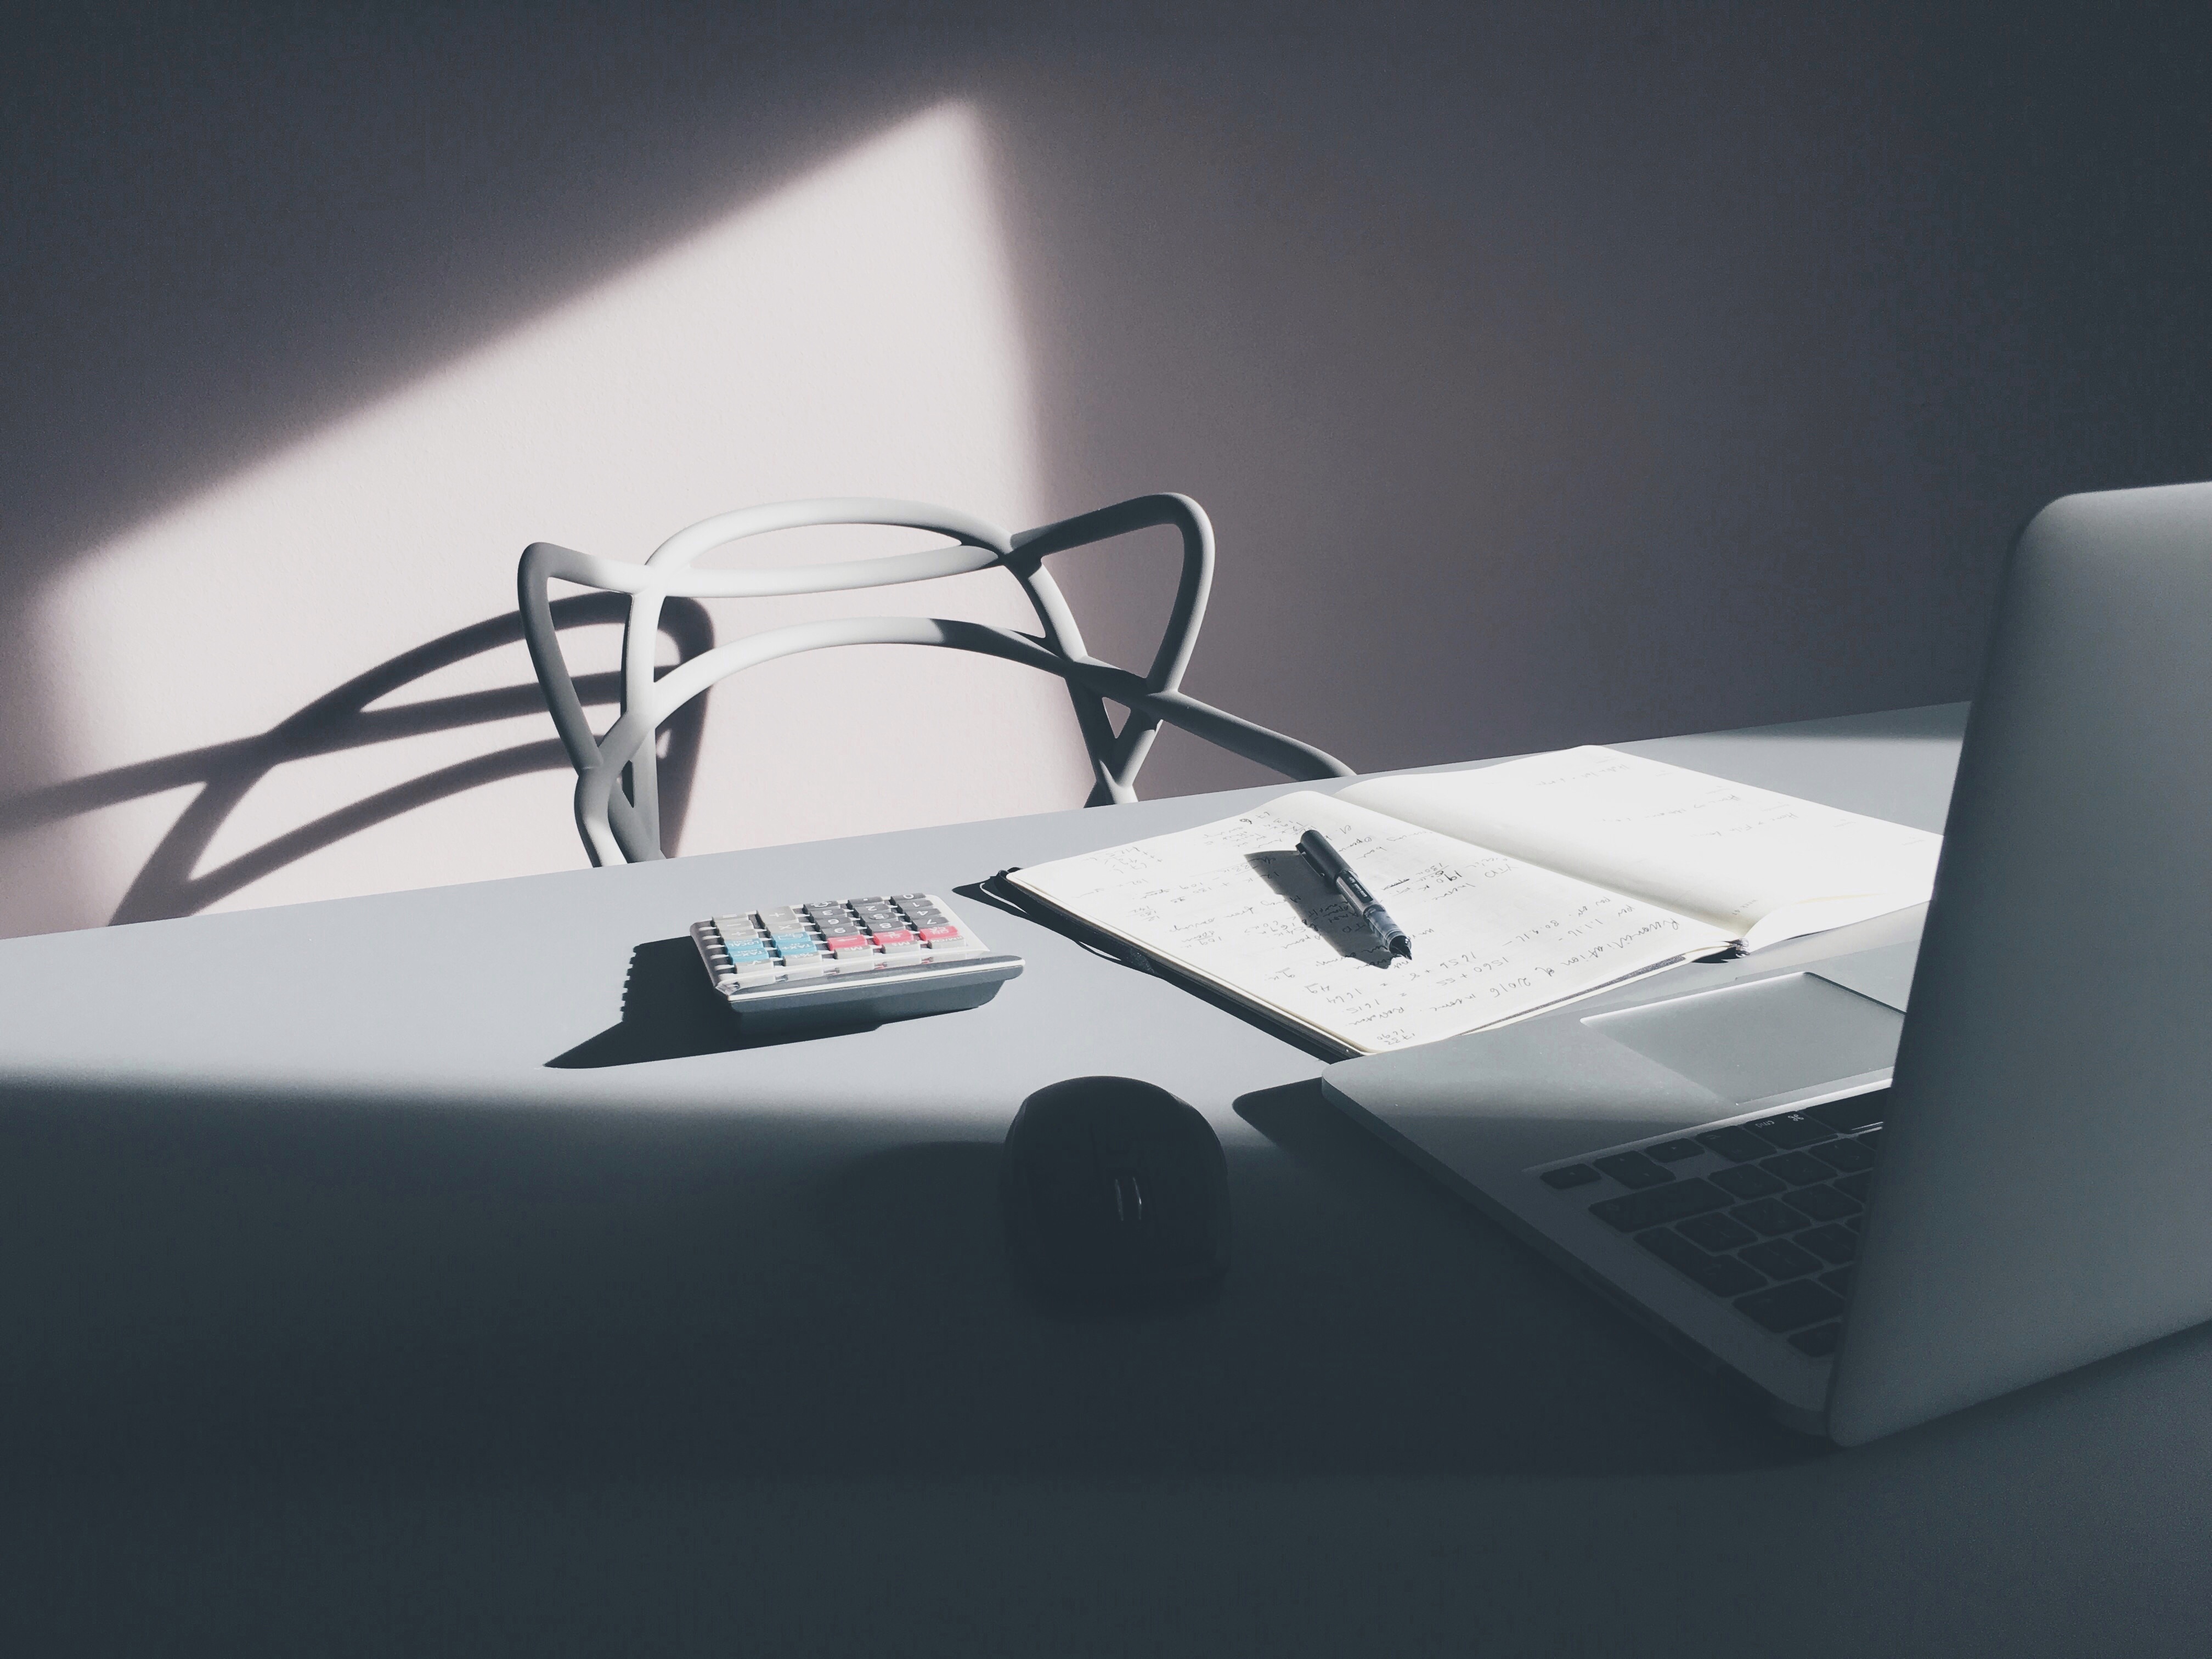
laptop, desk, table, white, pen, home, black, furniture, brand, sunglasses, glasses, eyewear, shape, calculator, automotive exterior, vision care